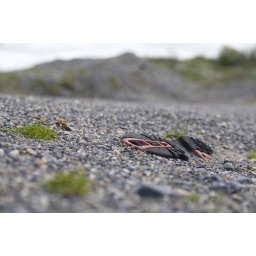
shoe print in the sand